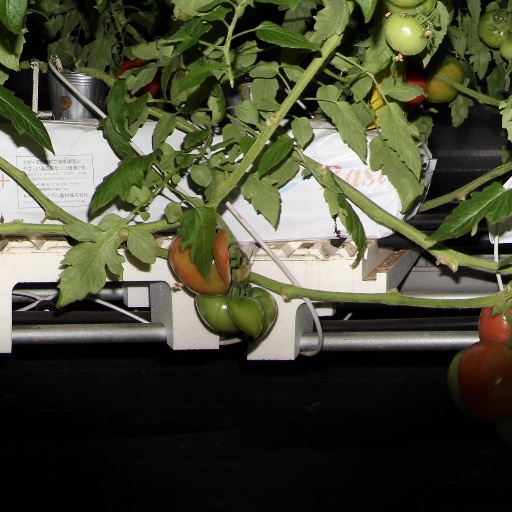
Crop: tomato